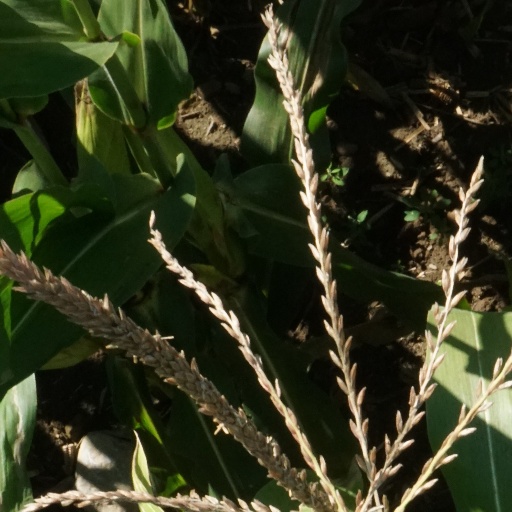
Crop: maize; corn